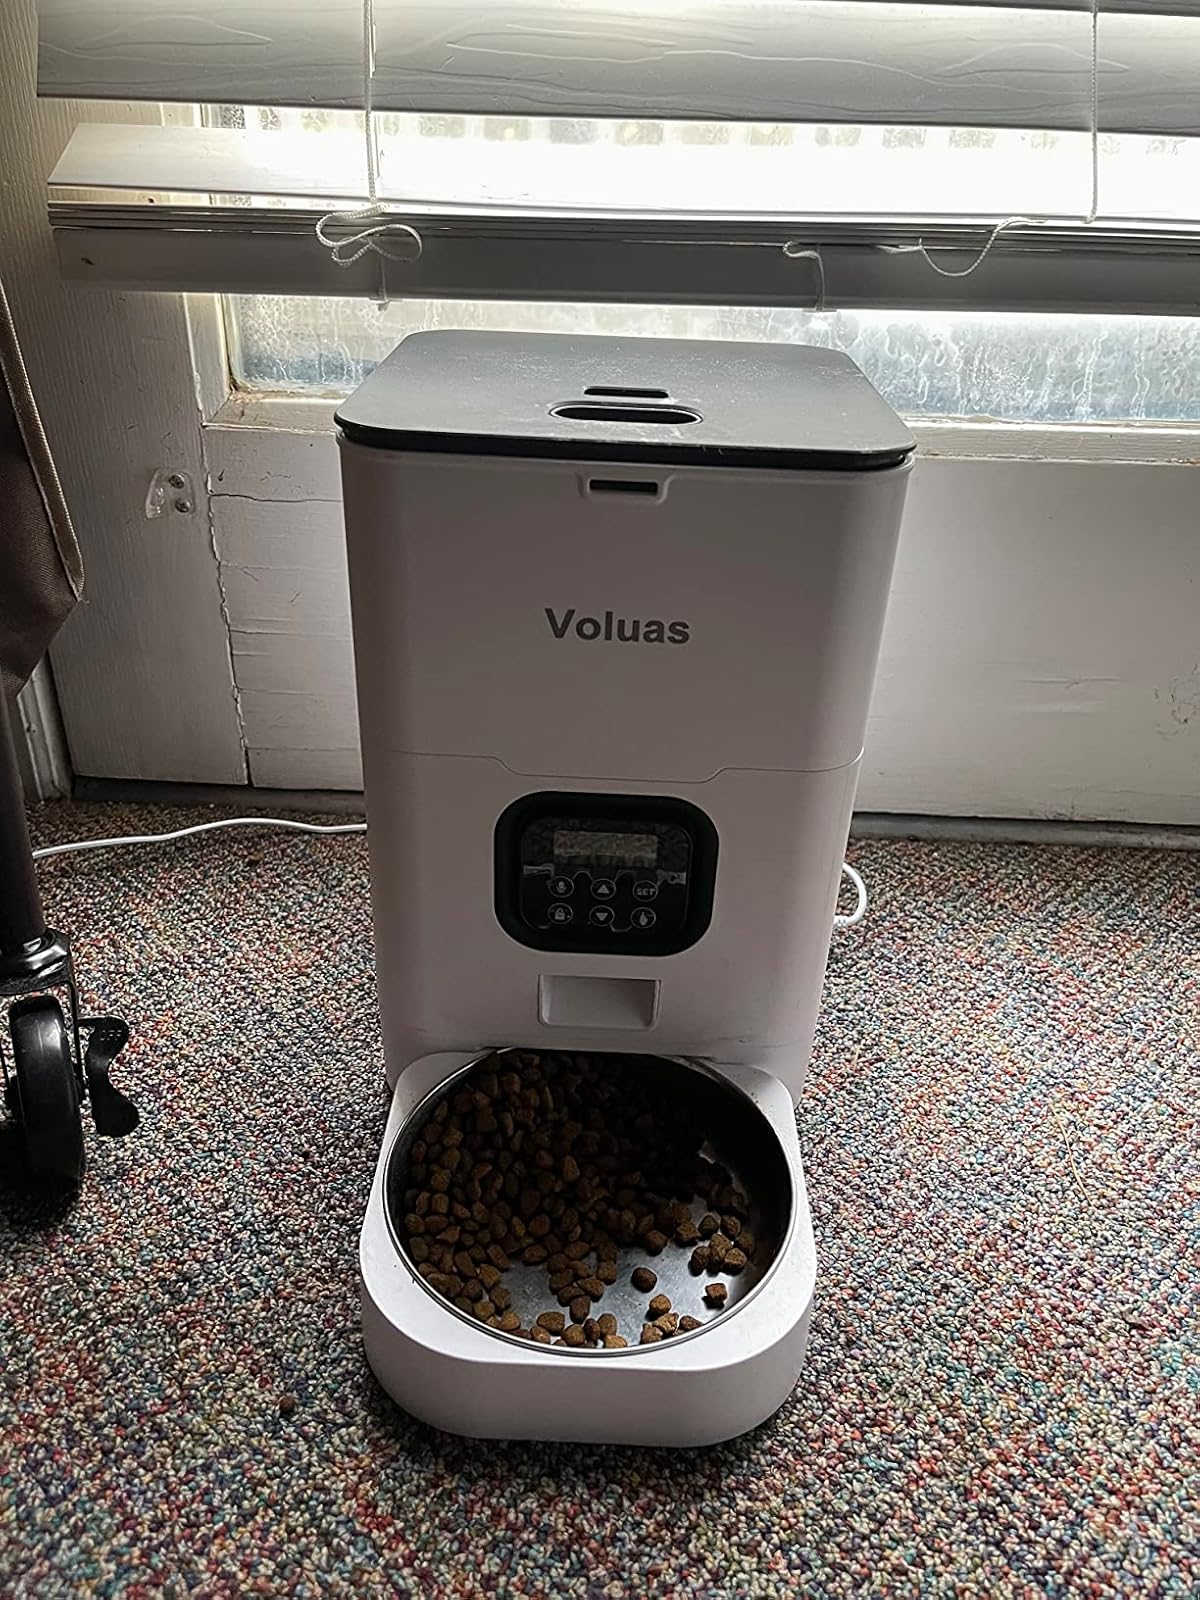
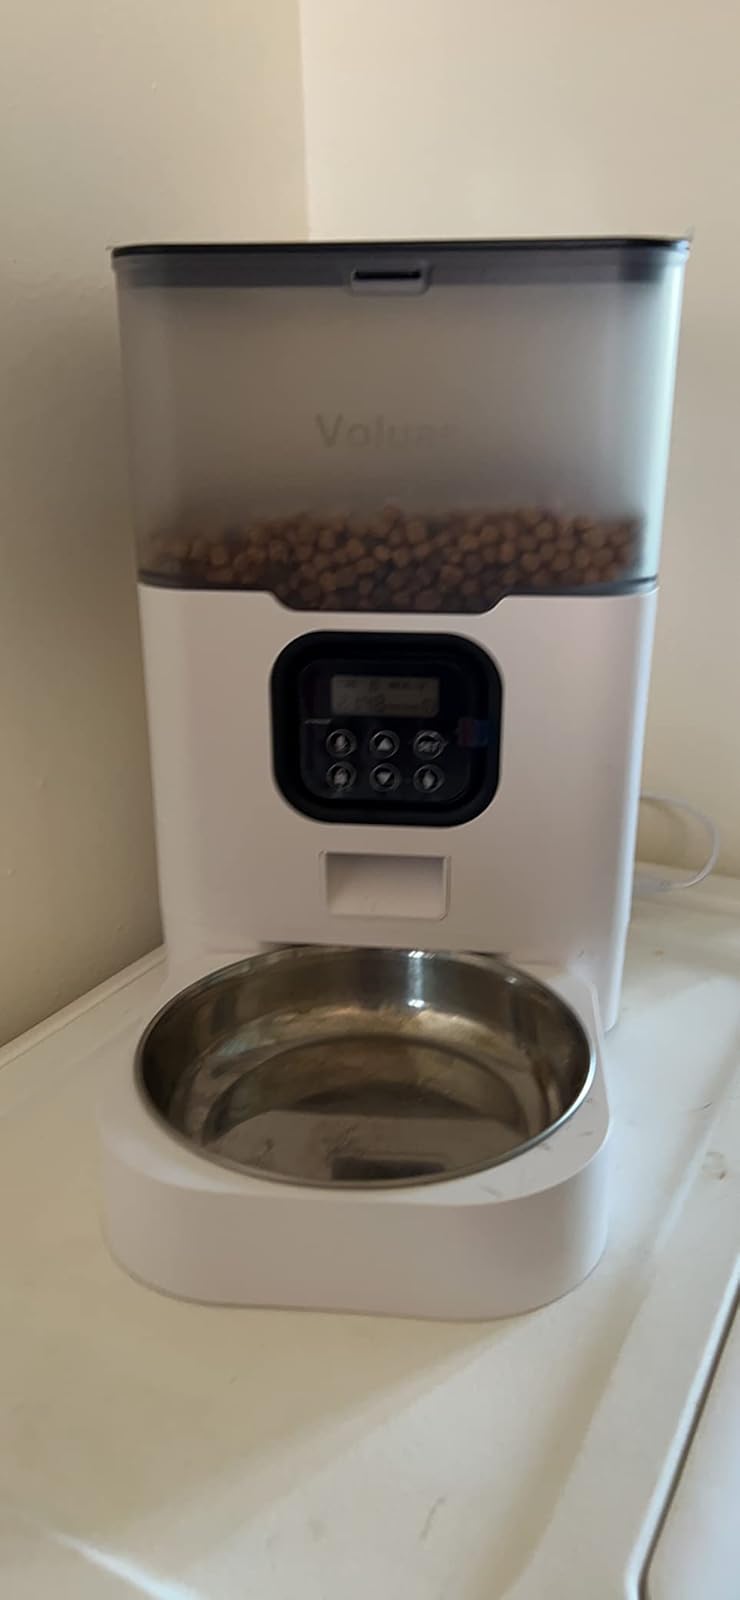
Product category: items_feeder
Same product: no